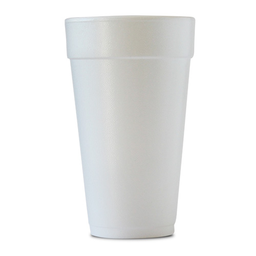
Label: paper